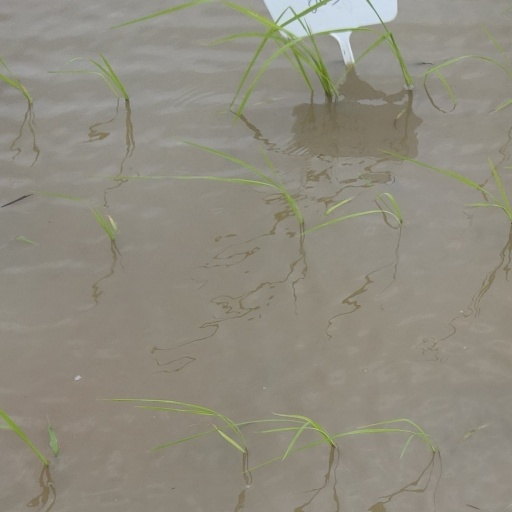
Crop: rice